23rd Street station (IND Sixth Avenue Line)

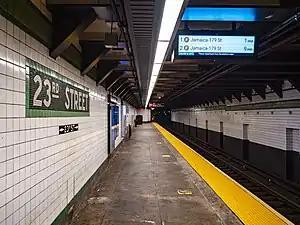
Northbound platform

The 23rd Street station is a local station on the IND Sixth Avenue Line of the New York City Subway, located at the intersection of 23rd Street and Sixth Avenue (Avenue of the Americas) in Manhattan. It is served by the F train at all times, the M train during weekdays, and by the train during rush hours in the peak direction. This station and 14th Street are the only two local stations on the Sixth Avenue Line.